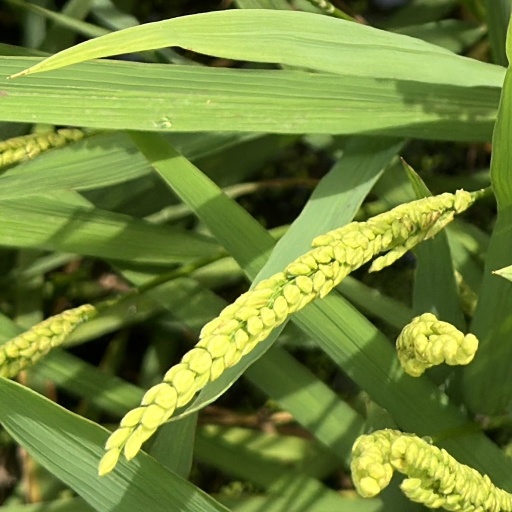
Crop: rice